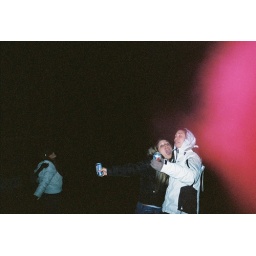
kims house in the poconos...and my red glove